Salema porgy

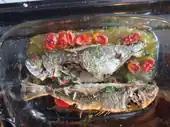
Baked salemas

The vegetarian diet of the saupe , its modest size and its living areas also make it not very vulnerable to fishing with a net or harpoon. This is why this fish is rare on plates and practically not sold. The saupe is practically no longer consumed except in France, Israel and Tunisia.